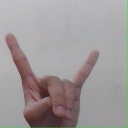
अक्षर: श